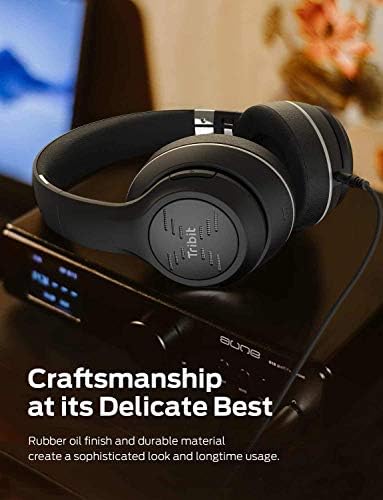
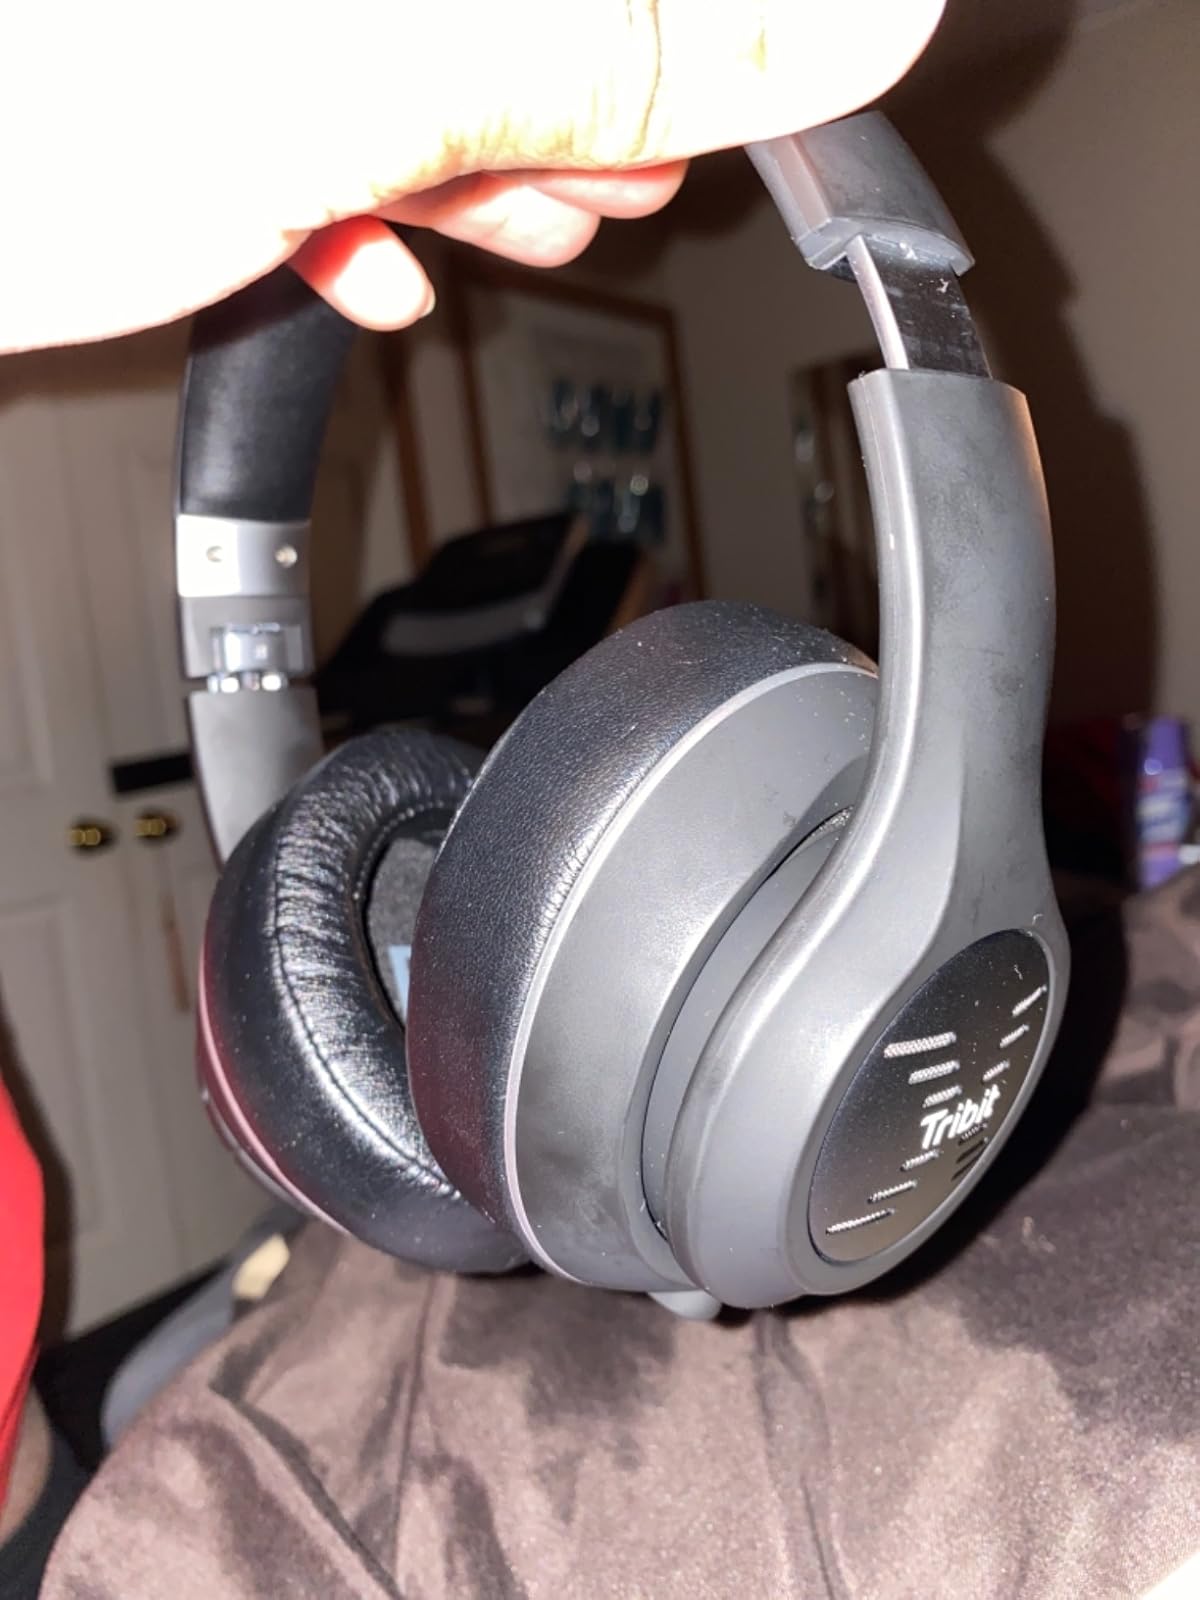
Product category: headphones
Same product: yes